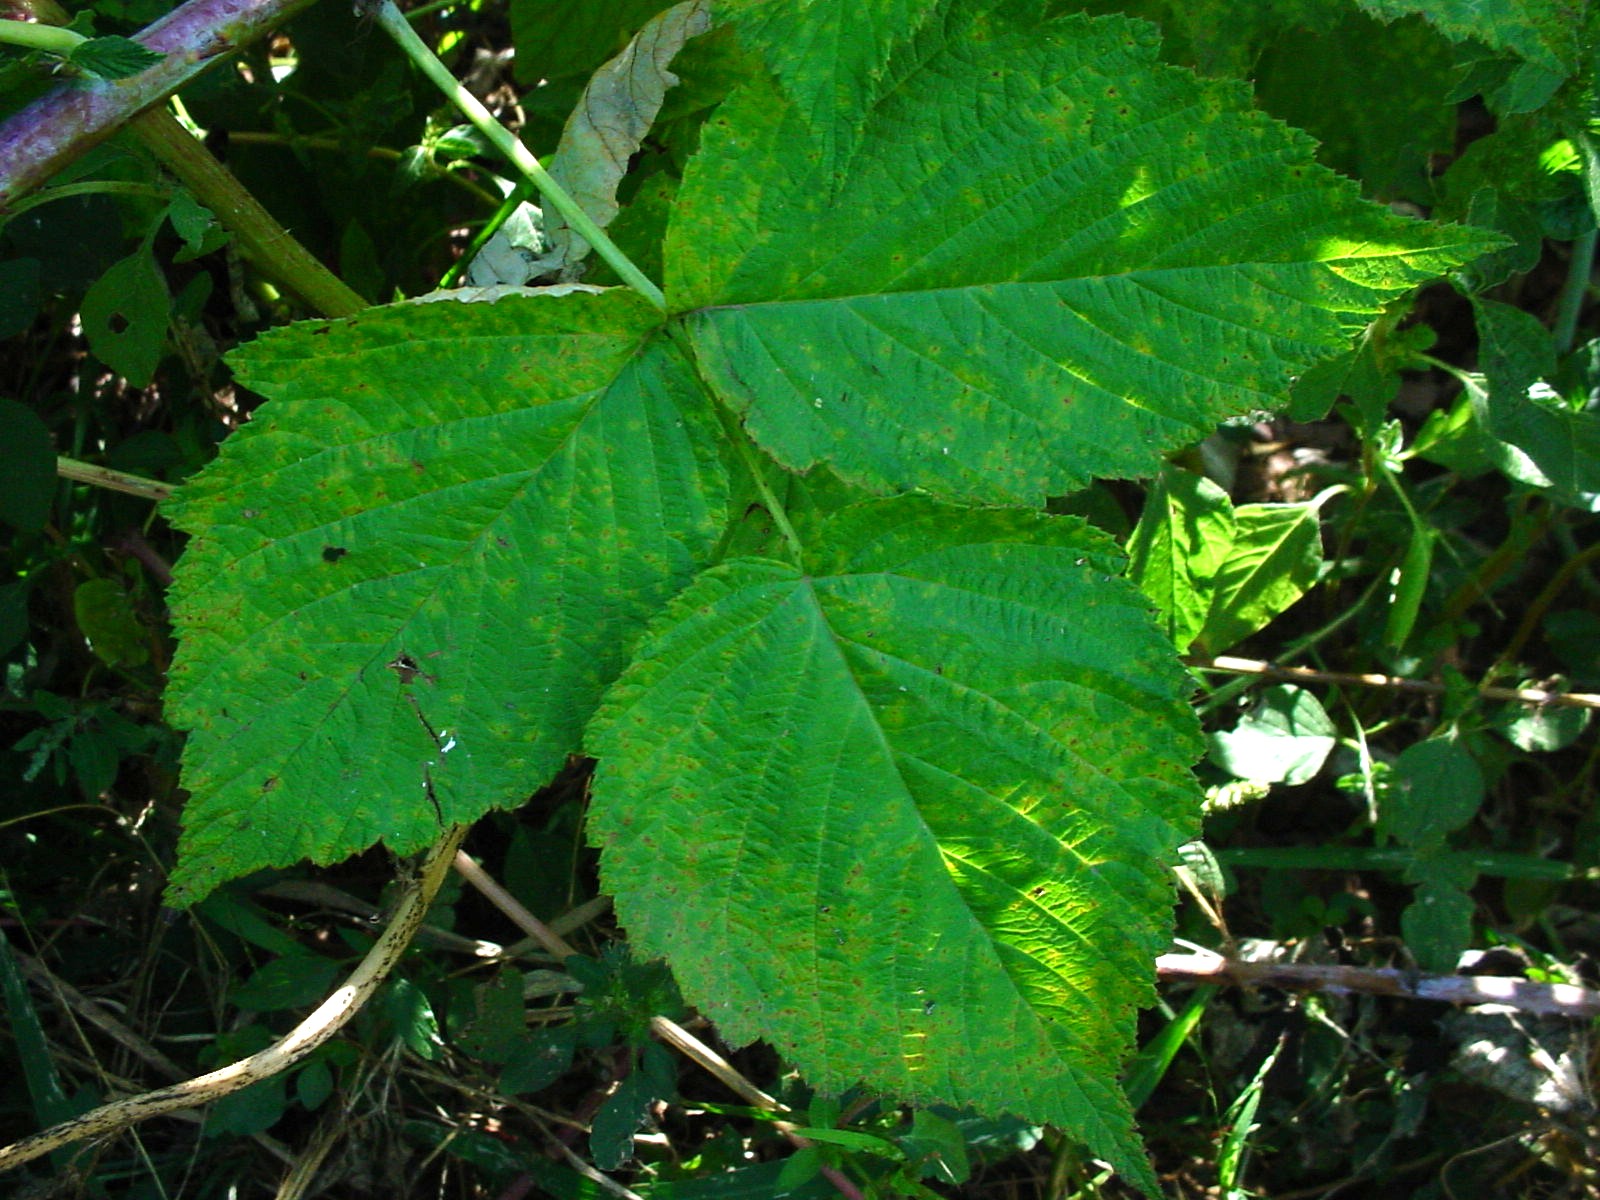
Labels: Raspberry leaf, Raspberry leaf, Raspberry leaf